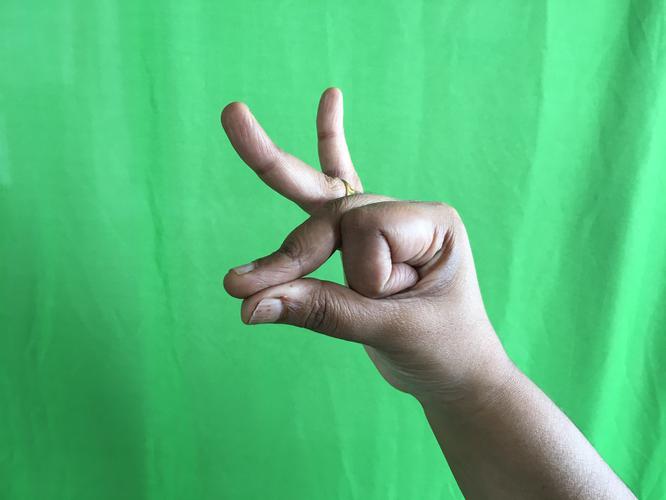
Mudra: Bramaram
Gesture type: single_hand